TV detector van

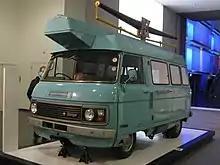
1982 Dodge SpaceVan equipped as UHF detector van. Displayed at Science Museum, London.

The introduction of UHF 625-line TV to the UK, and the possibility of colour TV, used Bands IV and V and required a new generation of detector vans. A new, more expensive, colour licence was also introduced and an increase in licence evasion was anticipated, as licences were not upgraded for new colour sets.